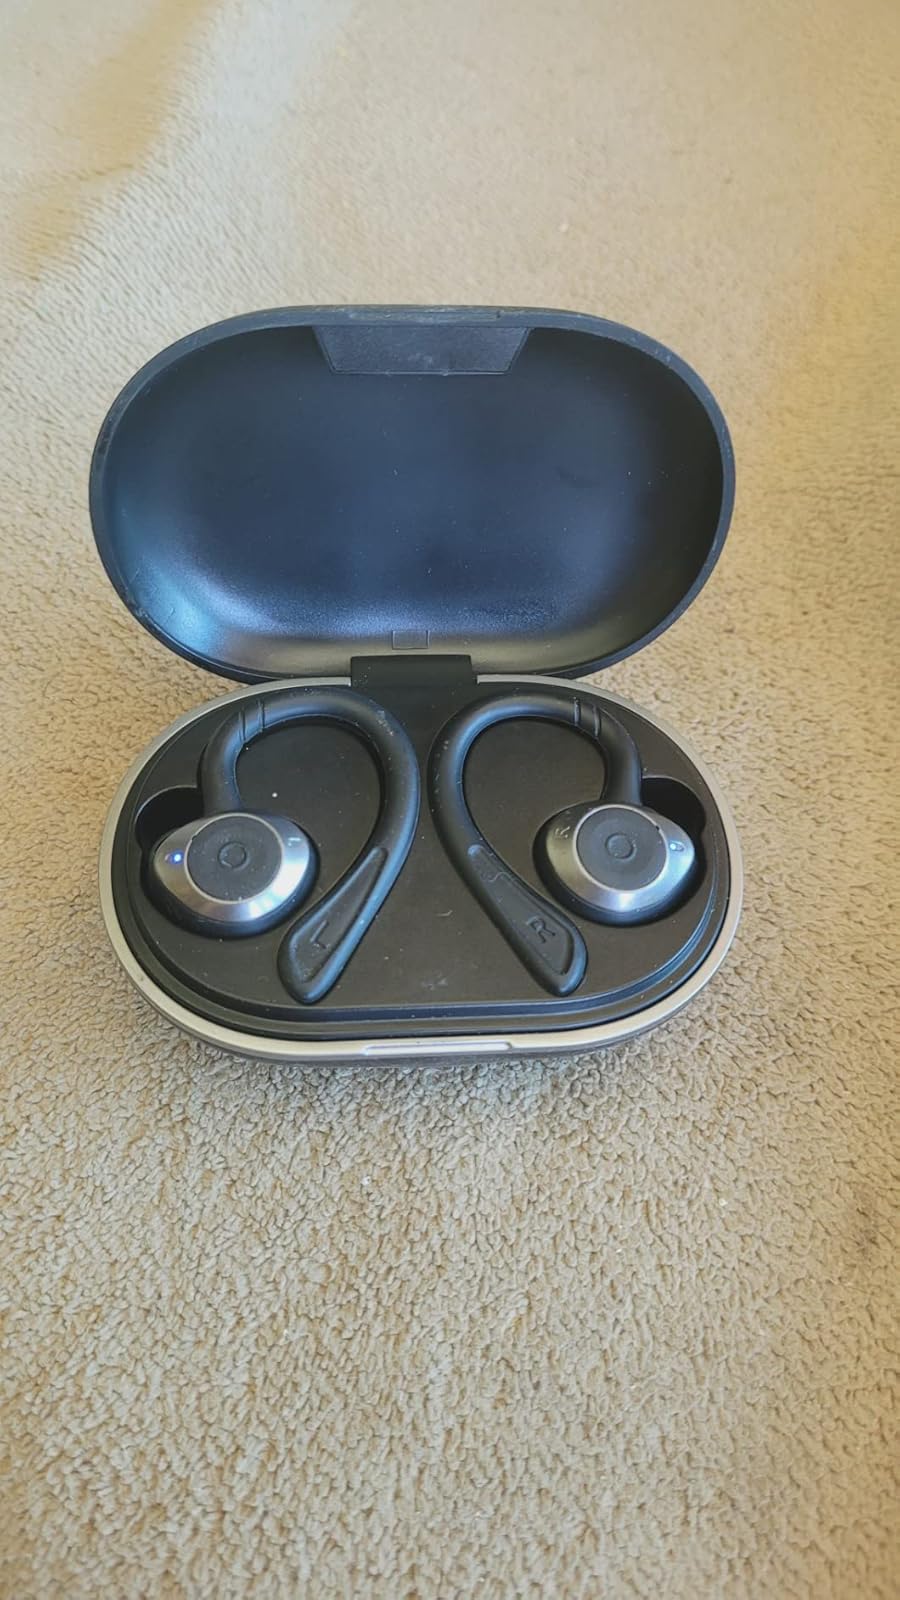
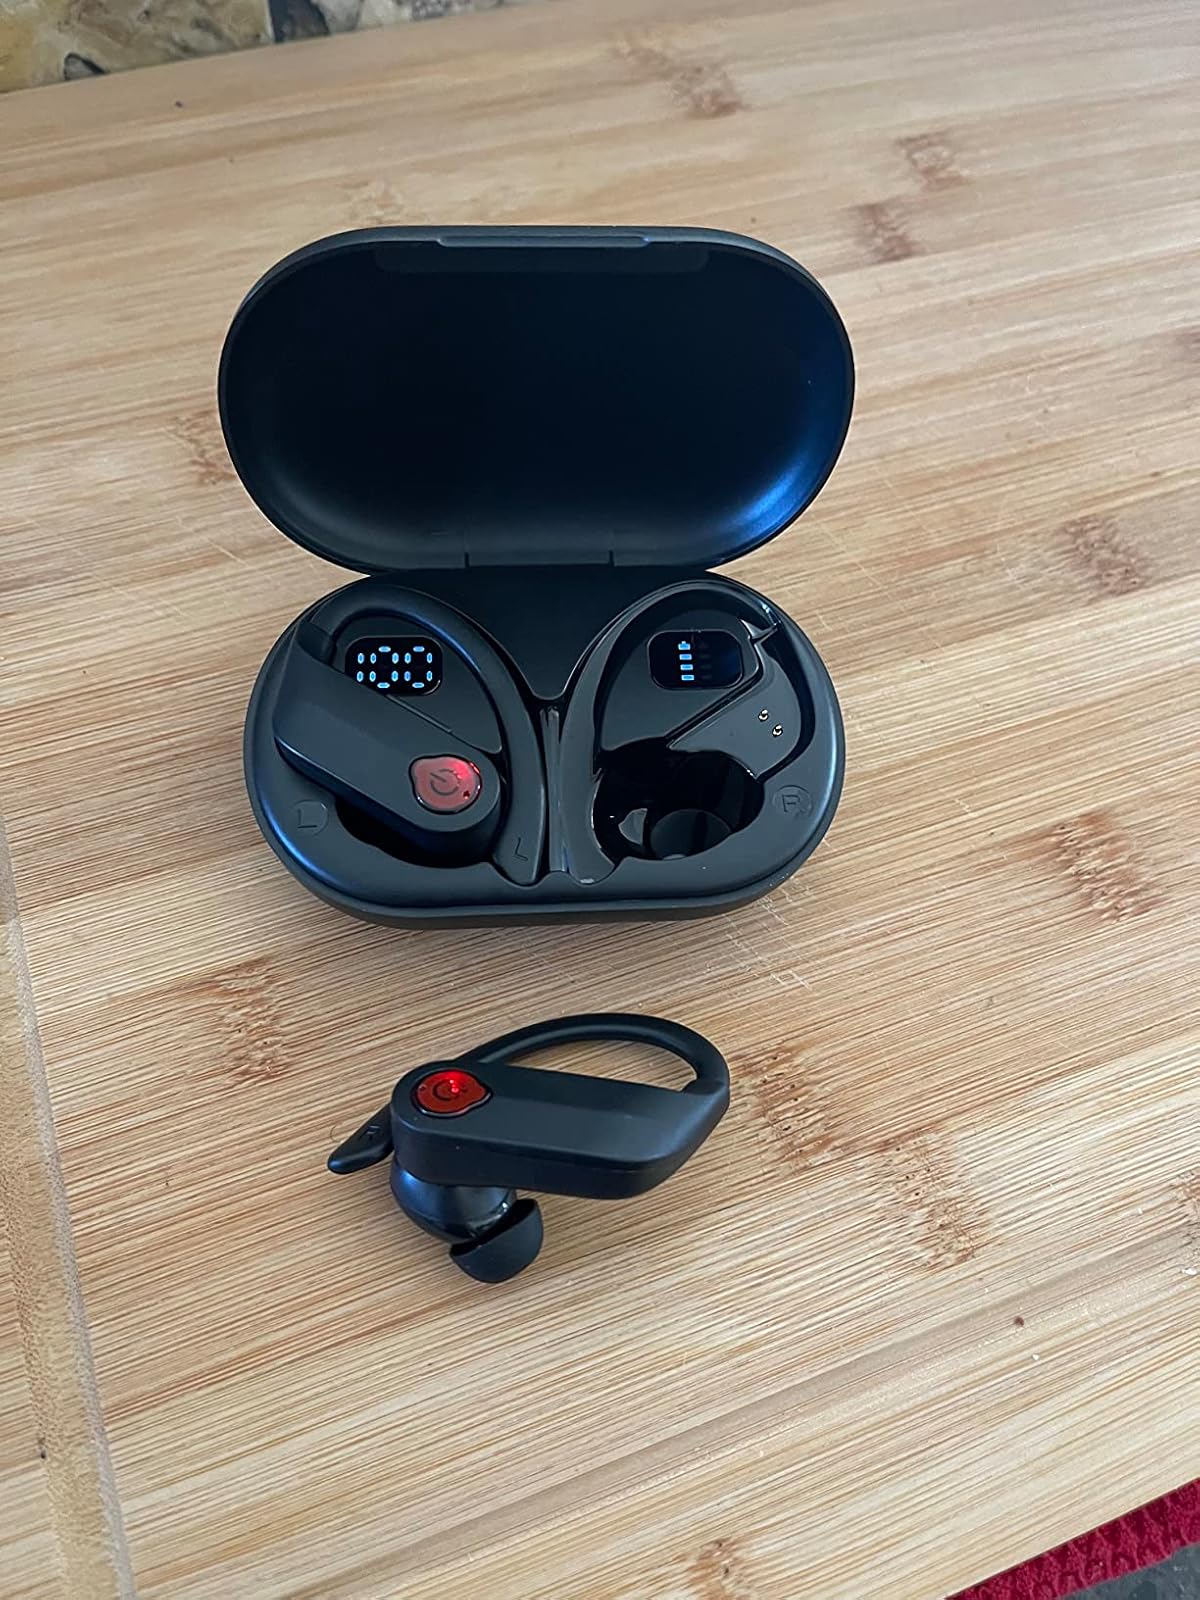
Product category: earbuds
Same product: no